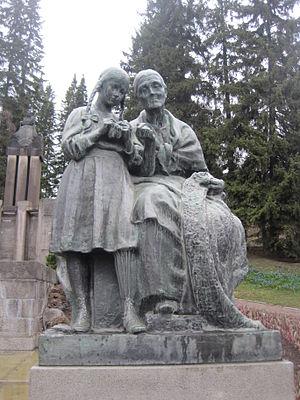
Emil Wikström est un sculpteur finlandais.